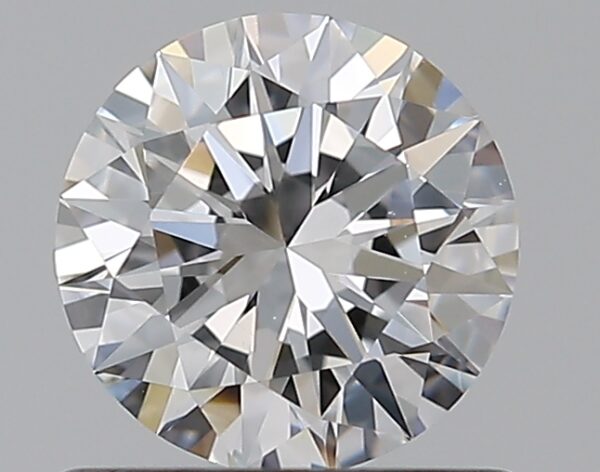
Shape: round
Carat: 0.65
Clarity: VVS2
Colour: D
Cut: EX
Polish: EX
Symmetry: EX
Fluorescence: F
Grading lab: GIA
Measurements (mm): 5.59 x 5.63 x 3.41